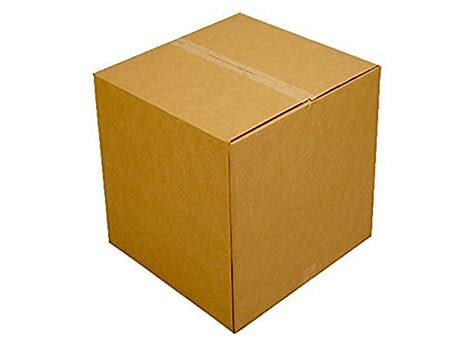
Label: cardboard